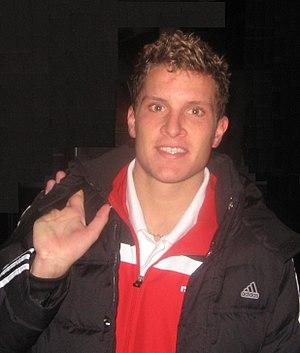
Jan Kristiansen est un ancien footballeur danois né le 4 août 1981 à Varde au Danemark.